Jean Abraham Grill

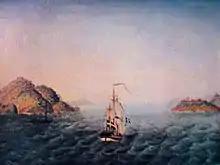
Bocca Tigris, the gate to Canton, oil painting

Grill followed his uncle Claes' advice and went to Canton as third supercargo on the "Fredric Adolph" in 1761, during the second carter of the SOIC. On 3September 1761, the ship ran aground on or near Pratas Island in the South China Sea. The ship's captain, Daniel Shierman, did what he could to lighten the ship and tried to get it afloat again, but to no avail. Seven hours later the ship was a wreck, resting on the rocks and everyone aboard went into the boats. Twenty men stayed behind to guard the ship, while 122 men, including Grill, immediately set off for the nearest port. Five days later they landed on the Chinese mainland, in the "province of Catsi" , where they eventually got permission from the Chinese authorities to proceed to Canton. In Canton they met with the men left to guard the ship, now 17 in number, who had arrived two weeks earlier. Three expeditions with divers, one of them led by Grill, went to recover the cargo from the wreck. They managed to salvage about two-thirds of the silver, tin, iron, coral, lead and copper from the cargo, plus one cat and a dog.